Southwest National Park

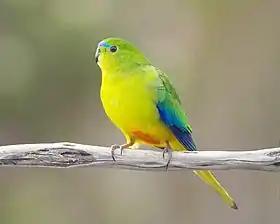
Orange-bellied parrot, Melaleuca Lagoon

As noted under the Commonwealth's National Recovery Plan 2016 listed as Critically Endangered under Commonwealth "Environment Protection and Biodiversity Conservation Act 1999", Endangered under New South Wales "Threatened Species Conservation Act 1995", South Australia's "National Parks and Wildlife Act 1972", Tasmania's "Threatened Species Protection Act 1995" and Threatened under Victoria's "Flora and Fauna Guarantee Act 1988". At an international level the species has also been listed as Critically Endangered under International Union for Conservation of Nature and Natural Resources Red List (IUCN).